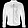
Label: Coat